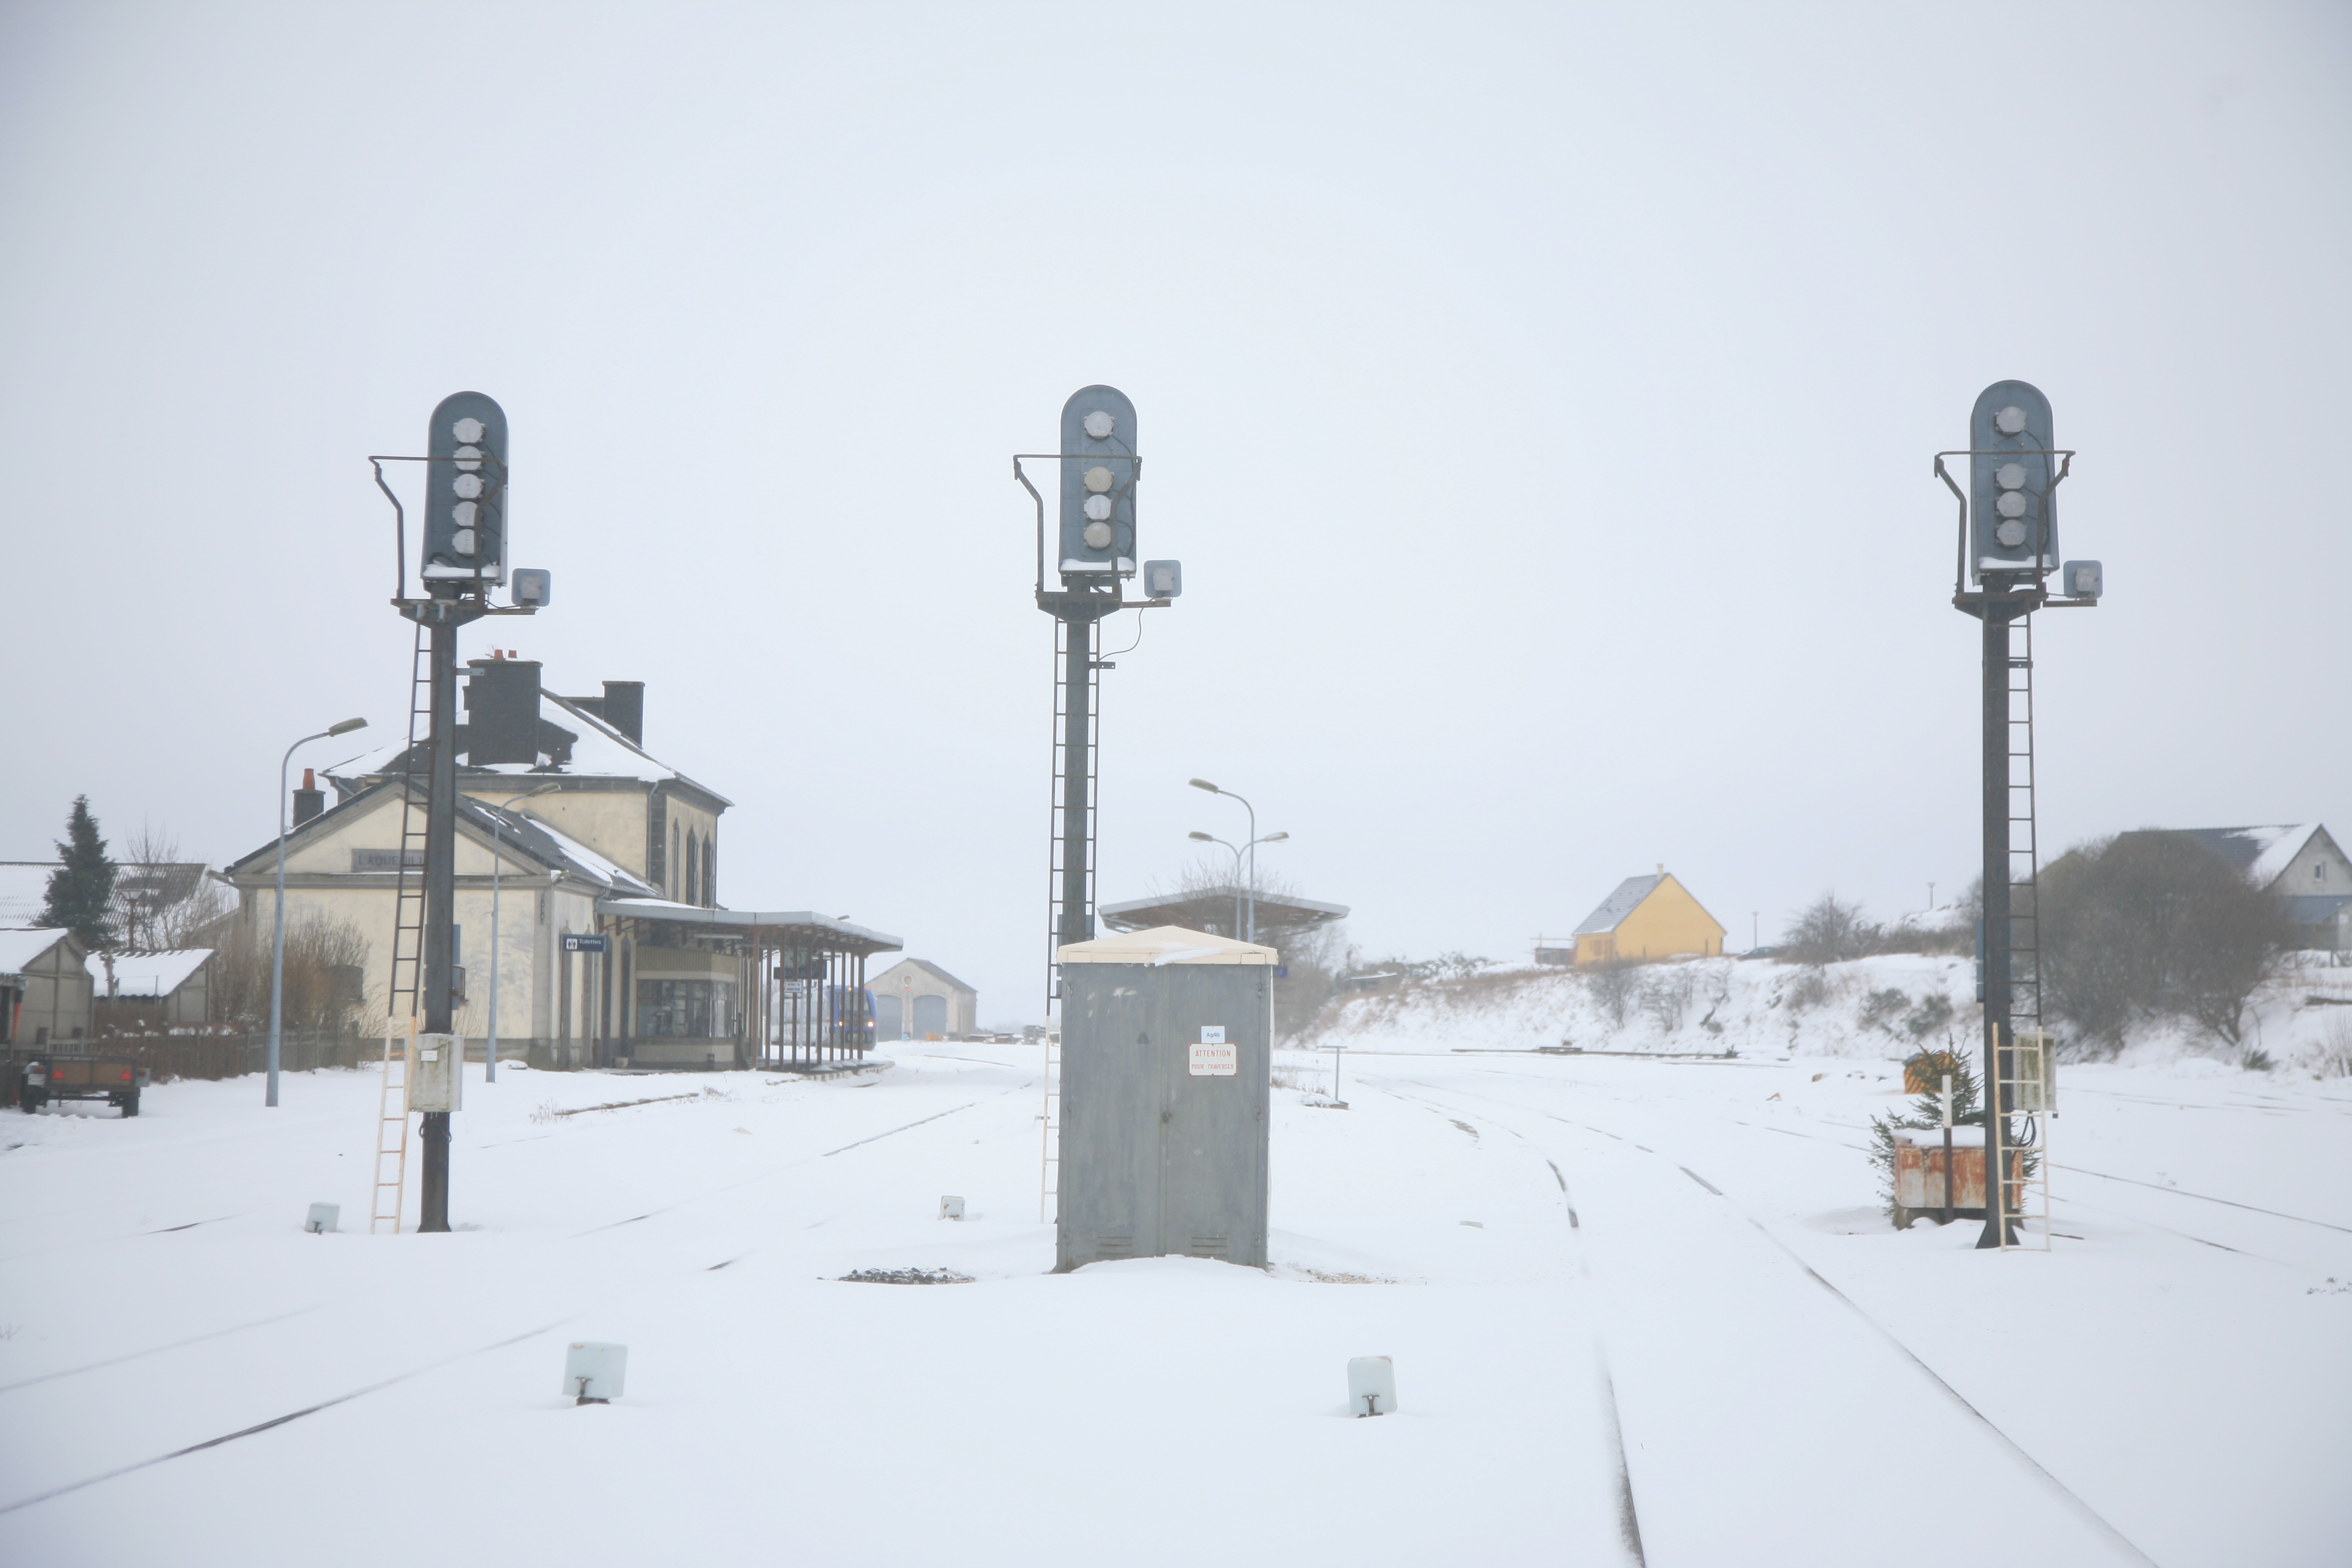
landscape, snow, winter, france, weather, station, season, paysage, auvergne, gare, hiver, neige, blizzard, puydedome, winter storm